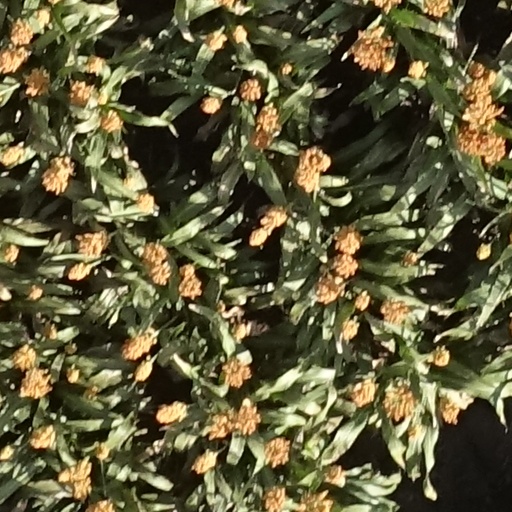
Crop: sorghum